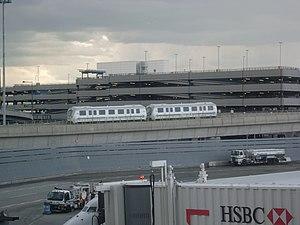
L'AirTrain JFK est un transport hectométrique automatique de 13 km qui relie l'aéroport international John-F.-Kennedy au réseau urbain du métro de New York ainsi qu'aux trains de banlieue des réseaux LIRR, Amtrak et Metro-North Railroad, qui transitent par la ville de New York. Il est géré par Bombardier Transport, par contrat avec la PANYNJ, qui gère aussi le AirTrain Newark de l'aéroport international Liberty de Newark.